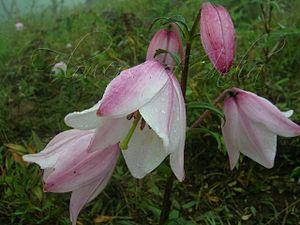
Le Parc national de Sirohi est situé dans l'État du Manipur en Inde.
Le Manipur est un État du Nord-Est de l'Inde. Il est voisin des États de Nagaland au nord, Mizoram au sud et Assam à l'ouest ; à l'est, il est bordé par la Birmanie. Sa capitale est Imphal.